Deep biosphere

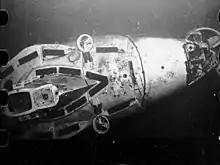
Photograph of the sunken "Alvin" taken in 1969

Most biologists dismissed the subsurface microbes as contamination, especially after the submersible "Alvin" sank in 1968 and the scientists escaped, leaving their lunches behind. When "Alvin" was recovered, the lunches showed no sign of microbial decay. This reinforced a view of the deep sea (and by extension the subsurface) as a lifeless desert. The study of the deep biosphere, like many bacteria, was dormant for decades; an exception is a group of Soviet microbiologists who began to refer to themselves as geomicrobiologists.